Say It Isn't So (film)

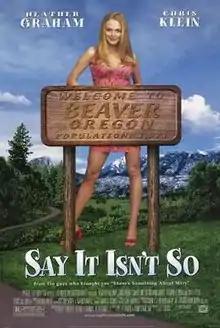
Theatrical release poster

Say It Isn't So is a 2001 American black comedy film directed by J. B. Rogers, written by Peter Gaulke and Gerry Swallow, and starring Heather Graham and Chris Klein as two young lovers who come to believe that they are actually siblings.